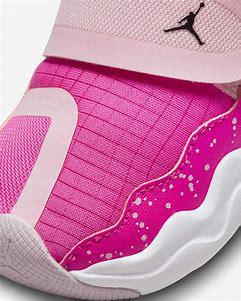
Brand: Jordan
Model: 23 7